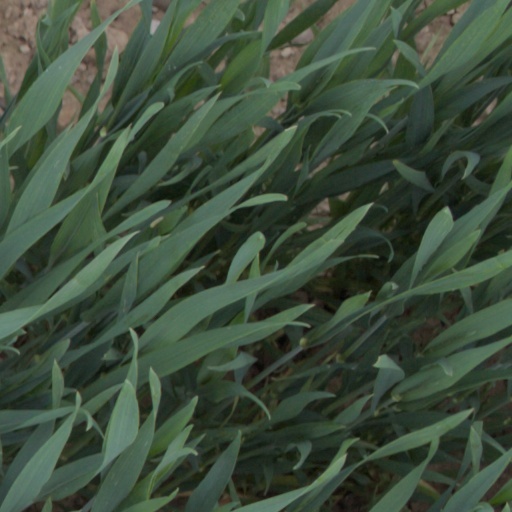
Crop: wheat